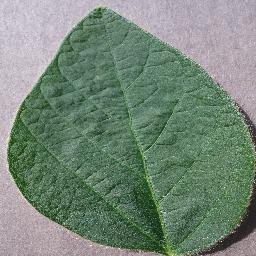
Label: Soybean___healthy